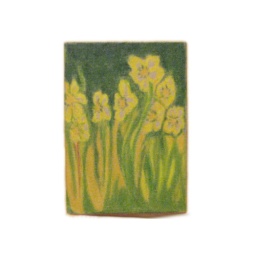
Here's how it looks against a white background.Now, all I need to do is sign it.